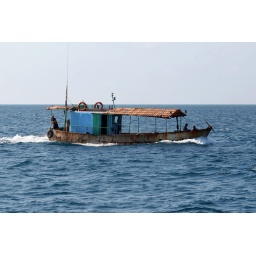
An old Cuban fishing boat passing by our vessel off the coast of Trinidad, Cuba.